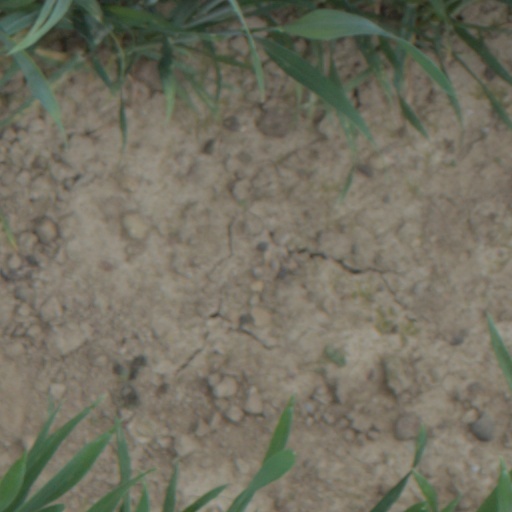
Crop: wheat